2015 Burkina Faso coup attempt

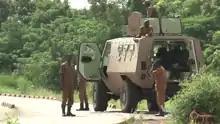
A Bastion APC of the loyalist forces during the assault against the RSP base, 29 September.

The army surrounded the RSP base in the Ouaga 2000 neighborhood of Ouagadougou on 29 September and attacked it, seizing control of the base "without much resistance". Diendéré said that he had tried to get his troops to disarm before the army's assault, but many of them refused to do so. Diendéré apparently fled to the Vatican embassy. After the government assured the Vatican that Diendéré would not be killed, he was turned over and taken into custody by the government on 1 October, escorted by former President Jean-Baptiste Ouédraogo.